Colquitt County School District

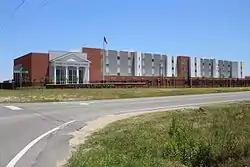
Colquitt County High School

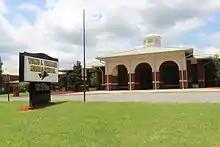
Willie J. Williams Middle School

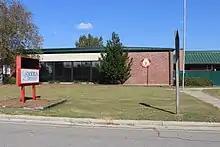
Doerun Elementary School

The Colquitt County School District has eleven elementary schools, two middle schools, and one high school.